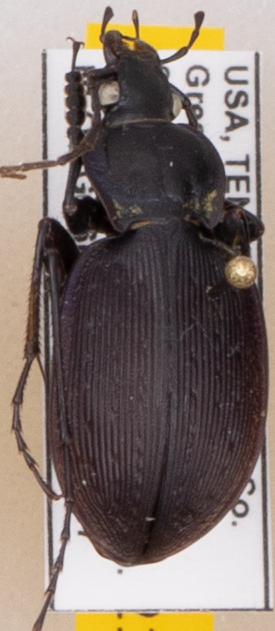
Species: Carabus goryi
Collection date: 2021-08-17 04:00:00
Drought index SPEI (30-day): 1.32
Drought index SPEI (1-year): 1.13
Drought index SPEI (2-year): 2.09